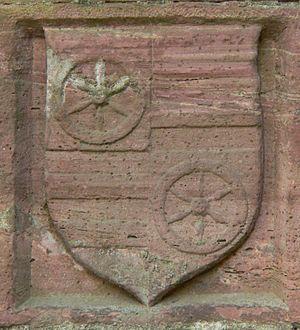
Blason de Diether von Isenburg sur les remparts de Höchst
Thierry d'Isembourg ou encore Ditrich d'Isembourg fut archevêque de Mayence de 1459 à 1463, et de 1475 à sa mort.